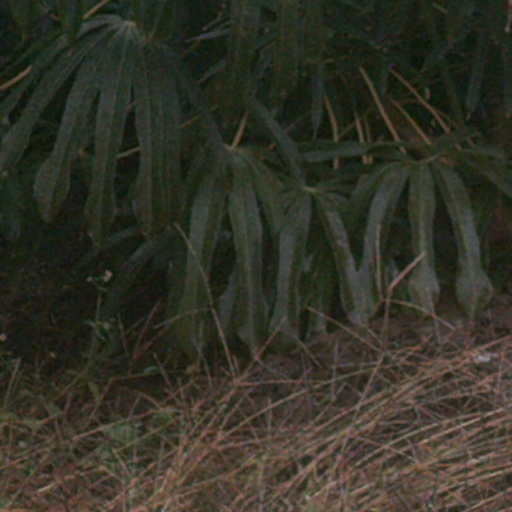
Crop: cassava